Get Smart, Again!

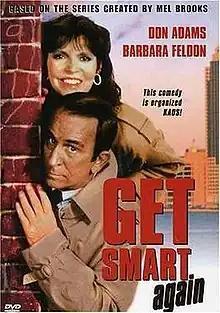
DVD cover

Get Smart, Again! is a 1989 American made-for-television comedy film based on the 1965–1970 NBC/CBS sitcom "Get Smart!" starring Don Adams and Barbara Feldon reprising their characters of Maxwell Smart and Agent 99. It originally aired February 26, 1989 on ABC (the network that rejected the original pilot for "Get Smart!").